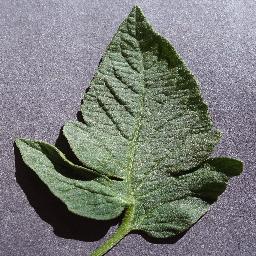
Label: Tomato___healthy